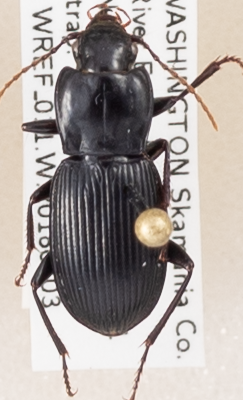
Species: Pterostichus herculaneus
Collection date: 2018-07-03
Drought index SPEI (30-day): -1.45
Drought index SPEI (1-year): -0.32
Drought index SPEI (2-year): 0.71